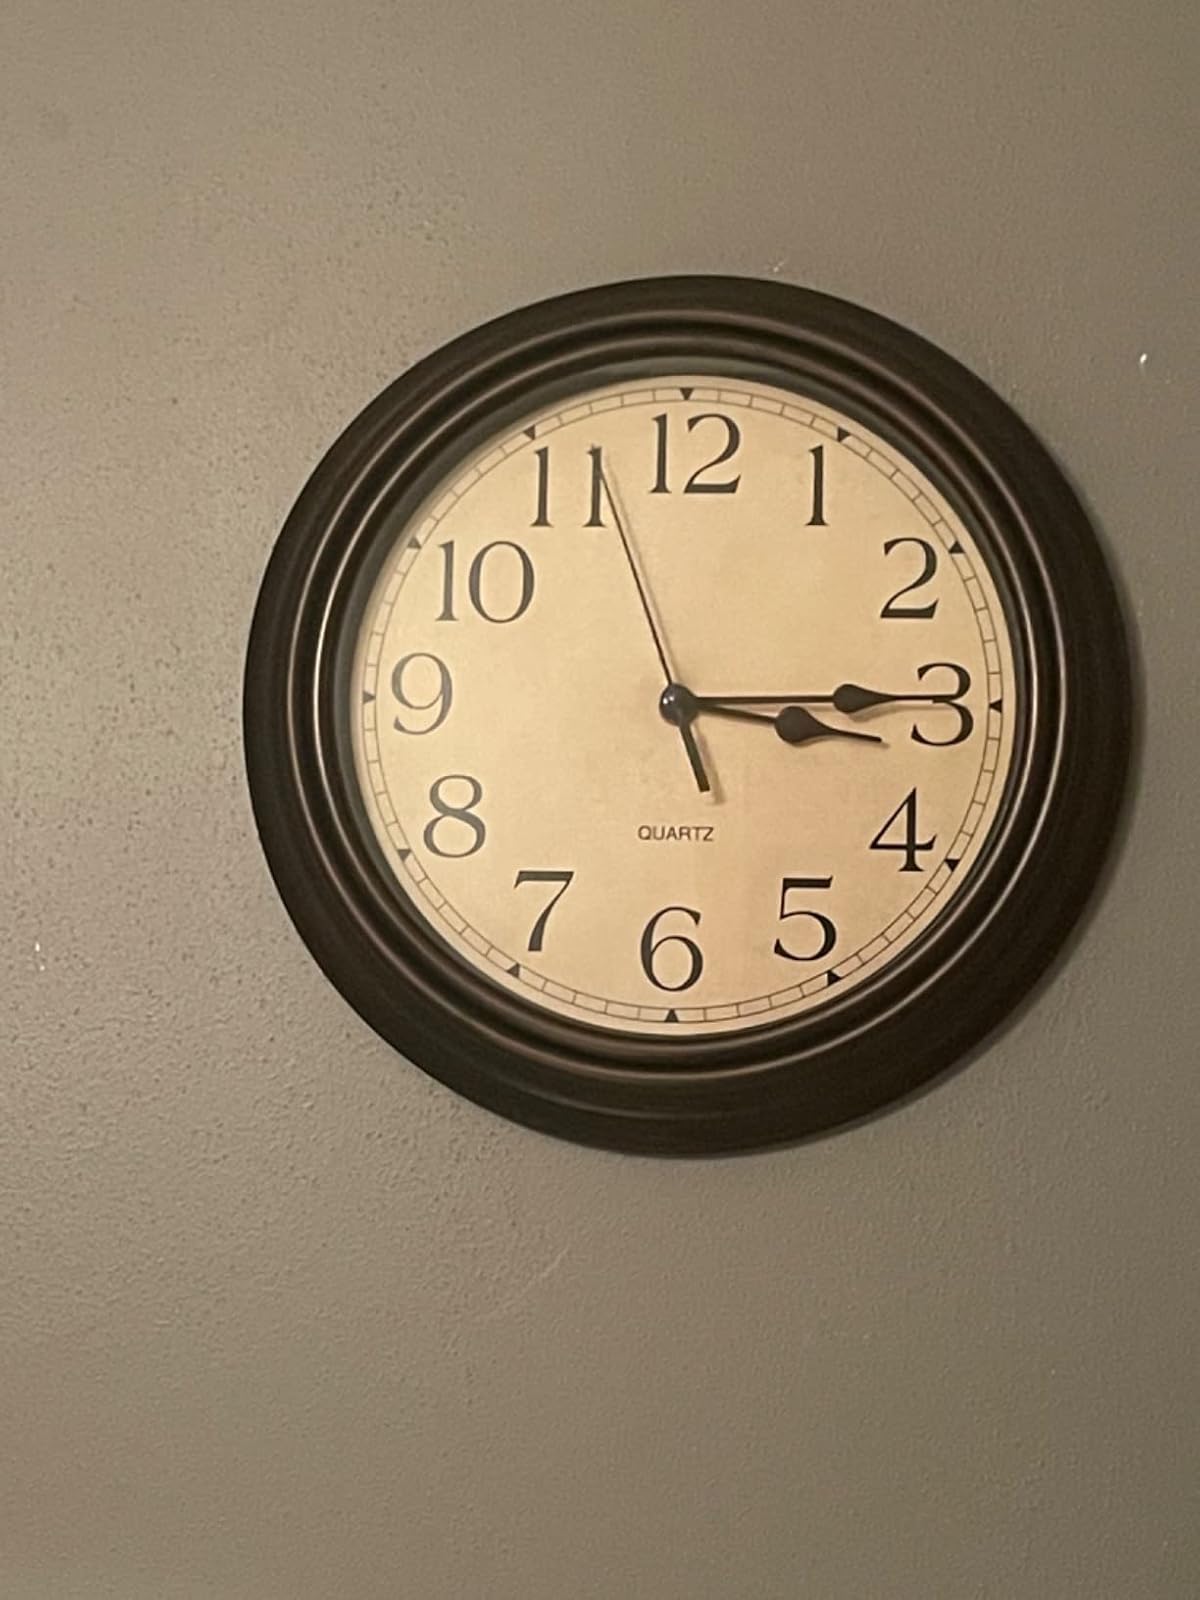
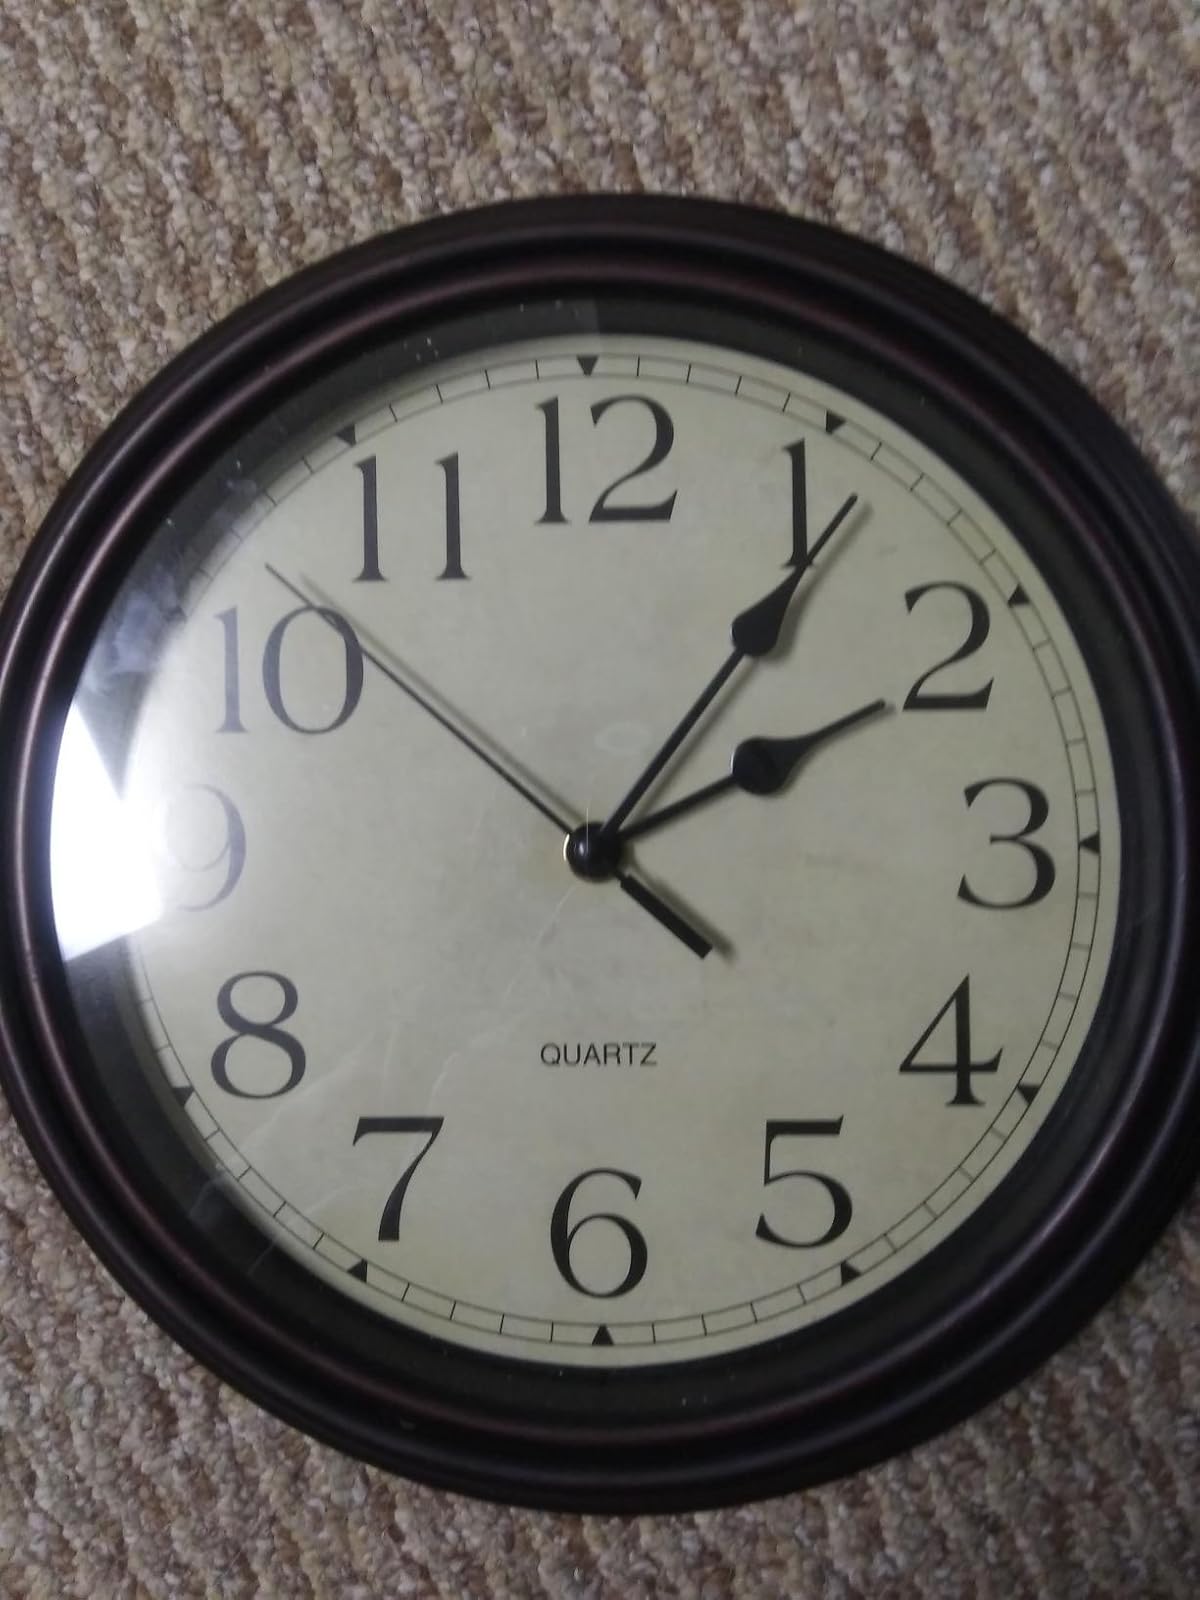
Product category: clock
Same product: yes